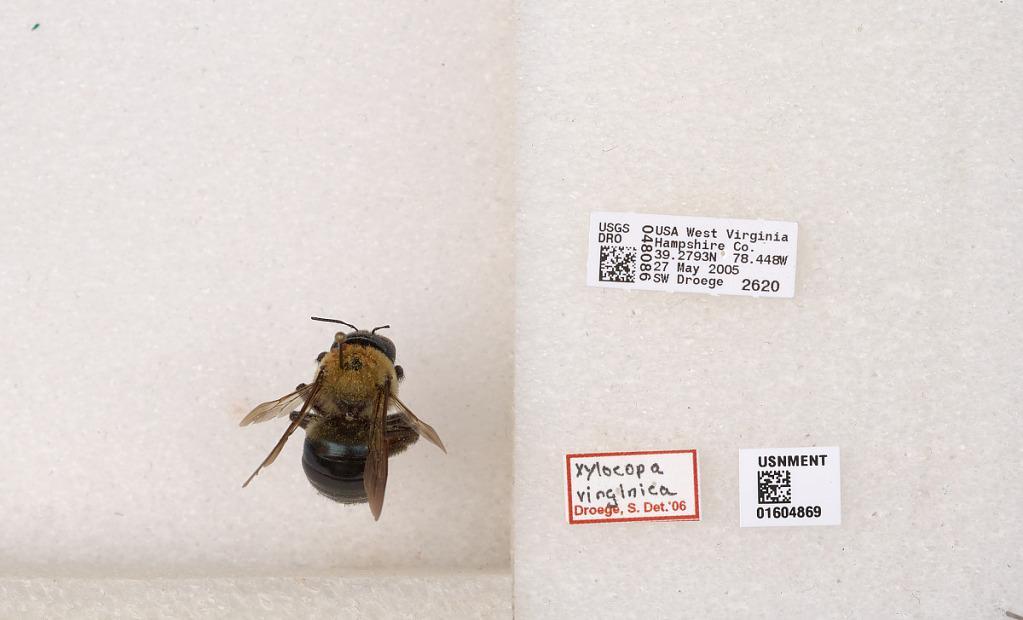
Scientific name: Xylocopa (Xylocopoides) virginica virginica (Linnaeus)
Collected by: S. Droege
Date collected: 2005-5-27
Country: United States
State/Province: West Virginia
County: Hampshire
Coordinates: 39.2792, -78.4481
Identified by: Droege, Sam